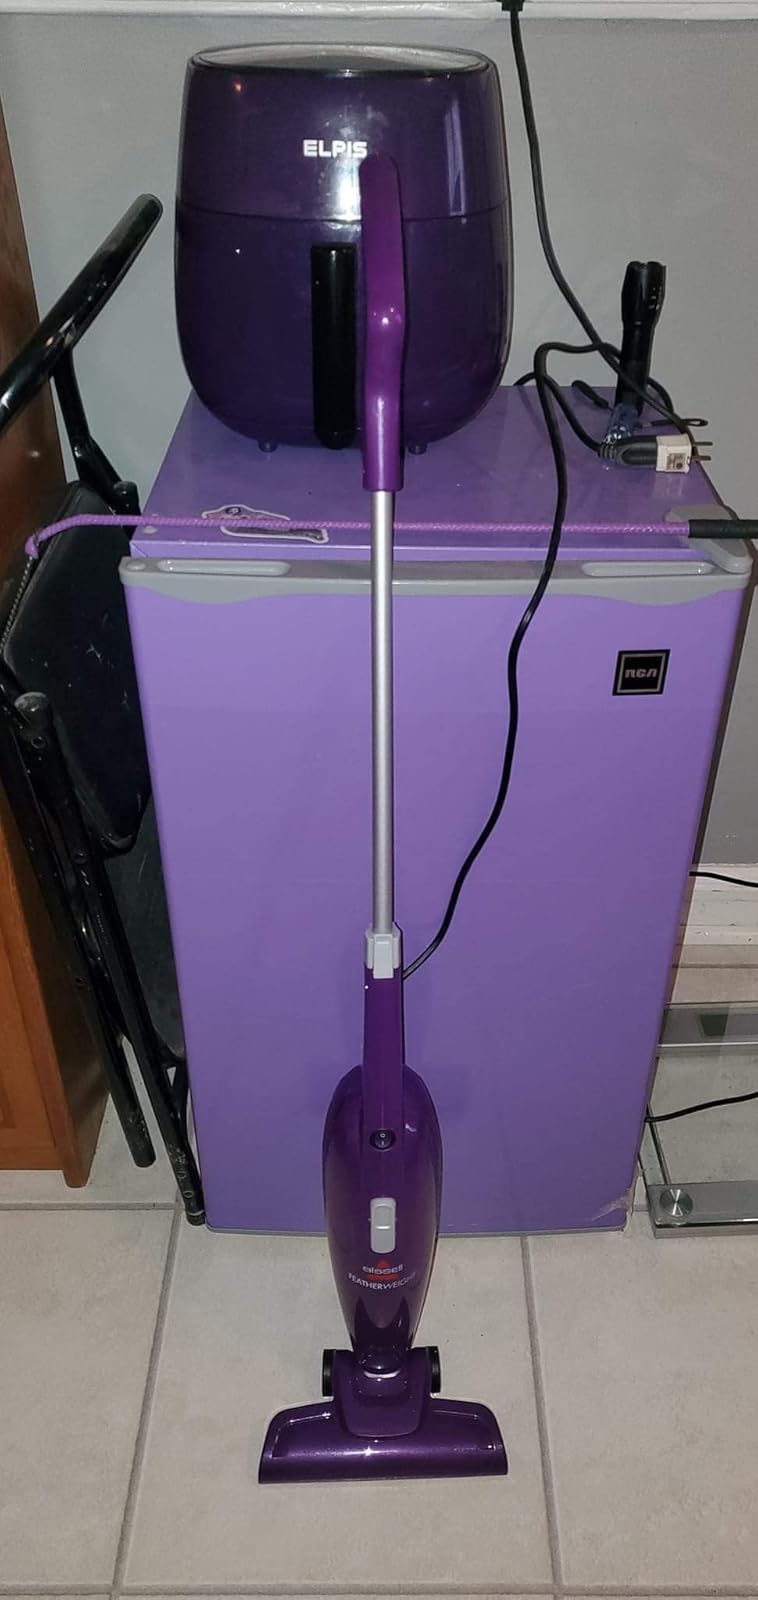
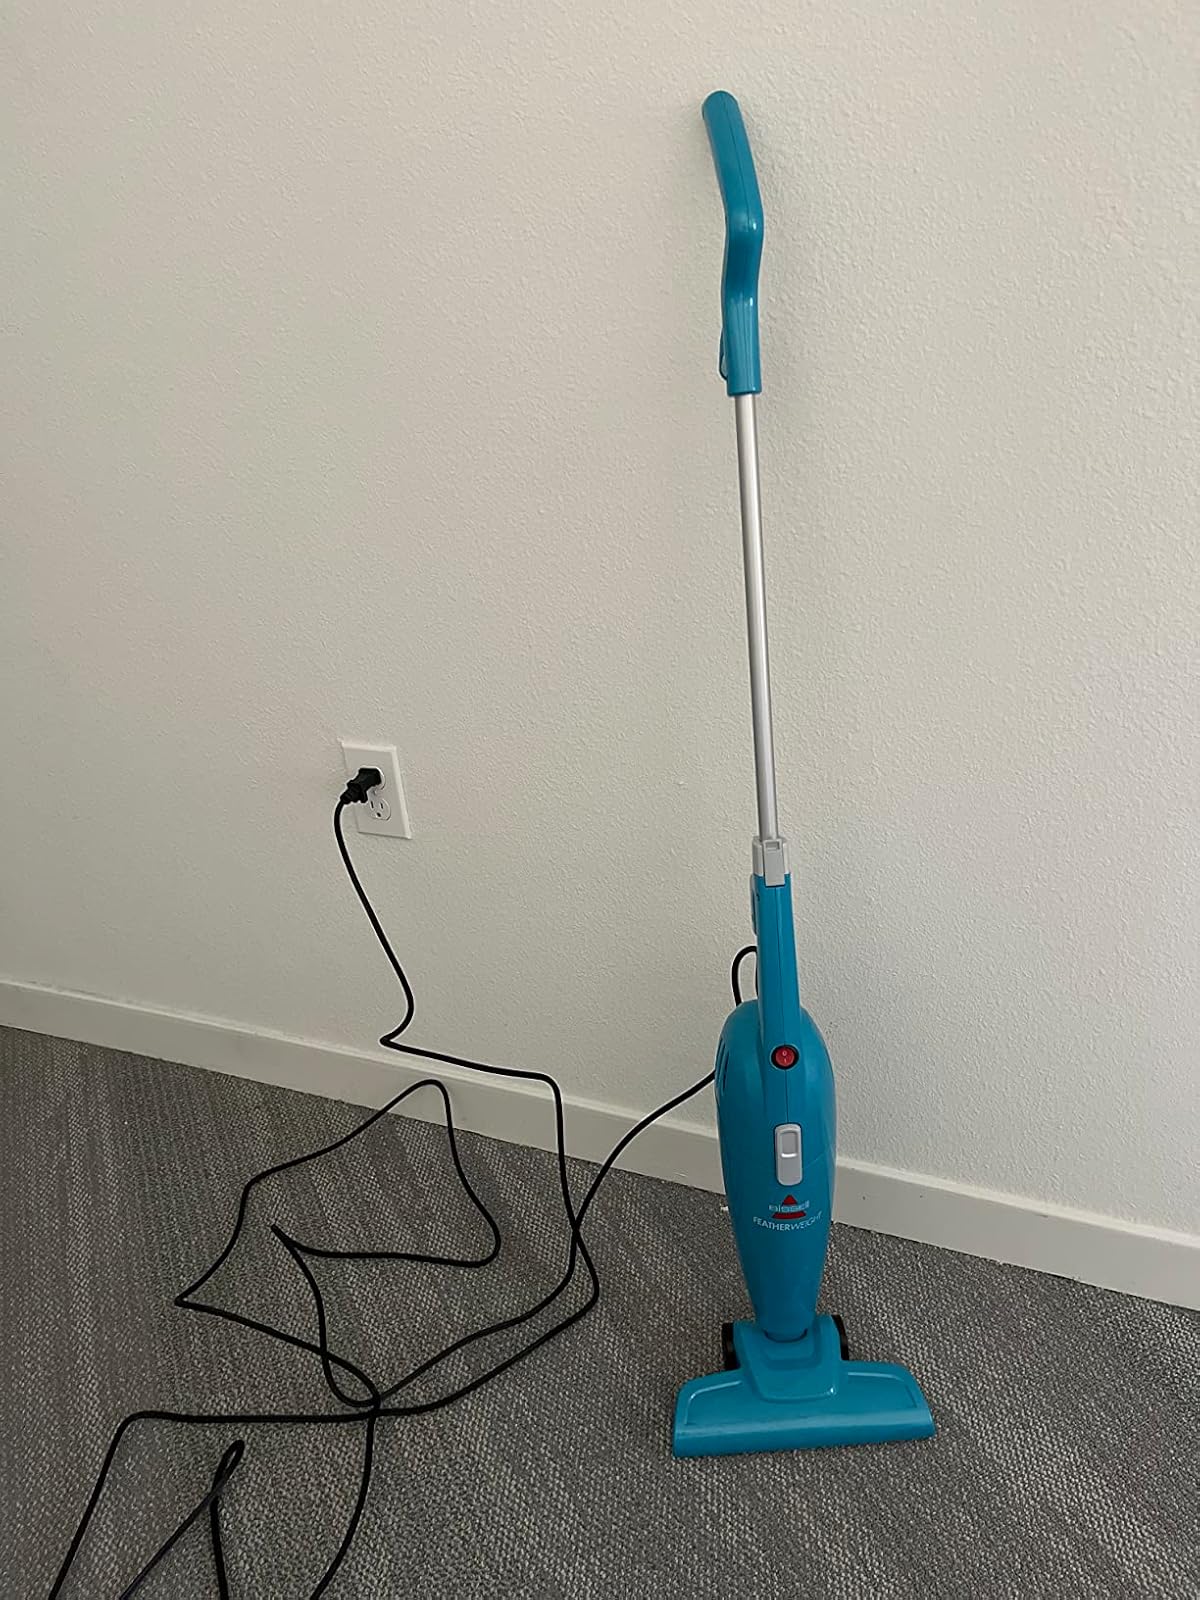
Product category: items_vacuum
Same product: no